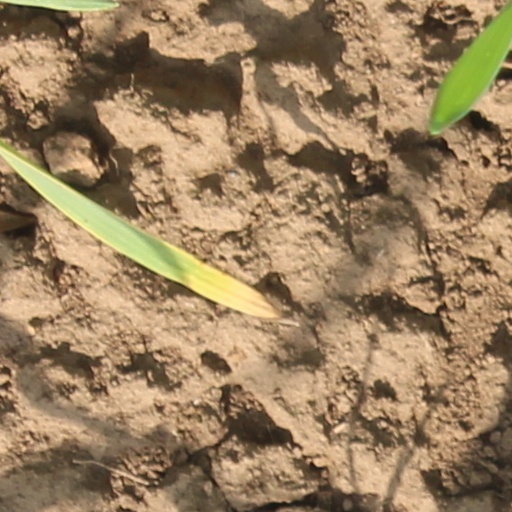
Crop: wheat